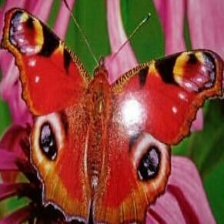
Species: PEACOCK
Butterfly family (ImageNet category): admiral